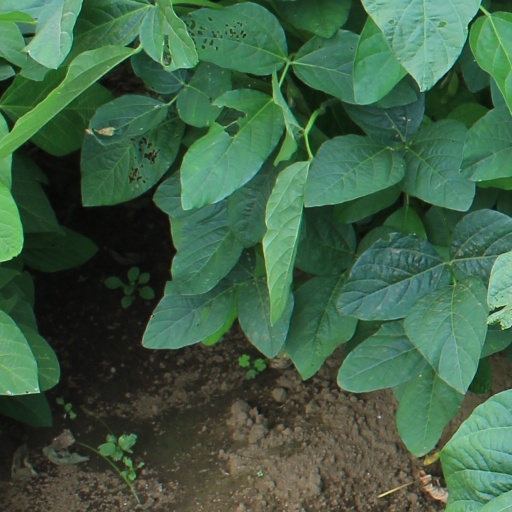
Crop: soybean